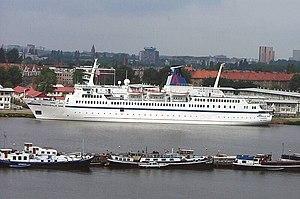
Le Rochdale One est un navire de croisière construit en 1977 par les chantiers Dubigeon de Nantes pour la compagnie Soviet Danube Shipping. Il est mis en service au printemps 1977 sous le nom de Ayvazovskiy. Lorsque l’URSS est dissoute en 1991, il est transféré à la compagnie Ukrainian Danube Shipping. En 1996, il est affrété par la compagnie Phoenix Reisen et est renommé Karina. Il conserve ce nom jusqu’à sa vente à la compagnie Transkruiz en 2000. L’année suivante, il est arrêté à Limassol à cause des problèmes financiers de la compagnie. Il y reste jusqu’en 2004, lorsqu’il est vendu à la compagnie Kyprosun Holdings qui l’envoie à Perama pour le transformer en navire-hôtel. Il est ensuite amené à Amsterdam pour servir dans cette nouvelle fonction. En 2009, il est fermé, puis remorqué à Gravendal en 2011 et désarmé. L’année suivante, il est vendu à la casse et remorqué jusqu’à Aliağa où il est détruit en 2013.